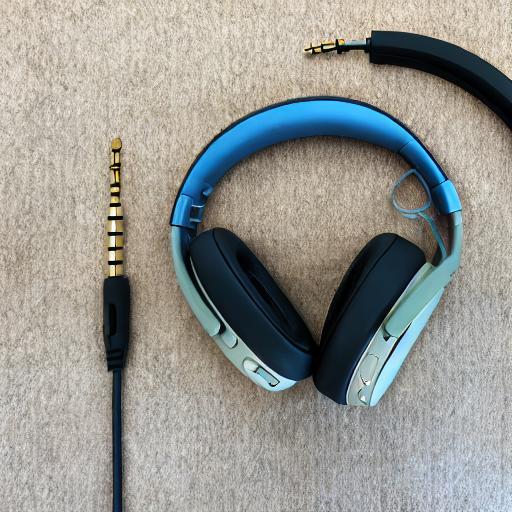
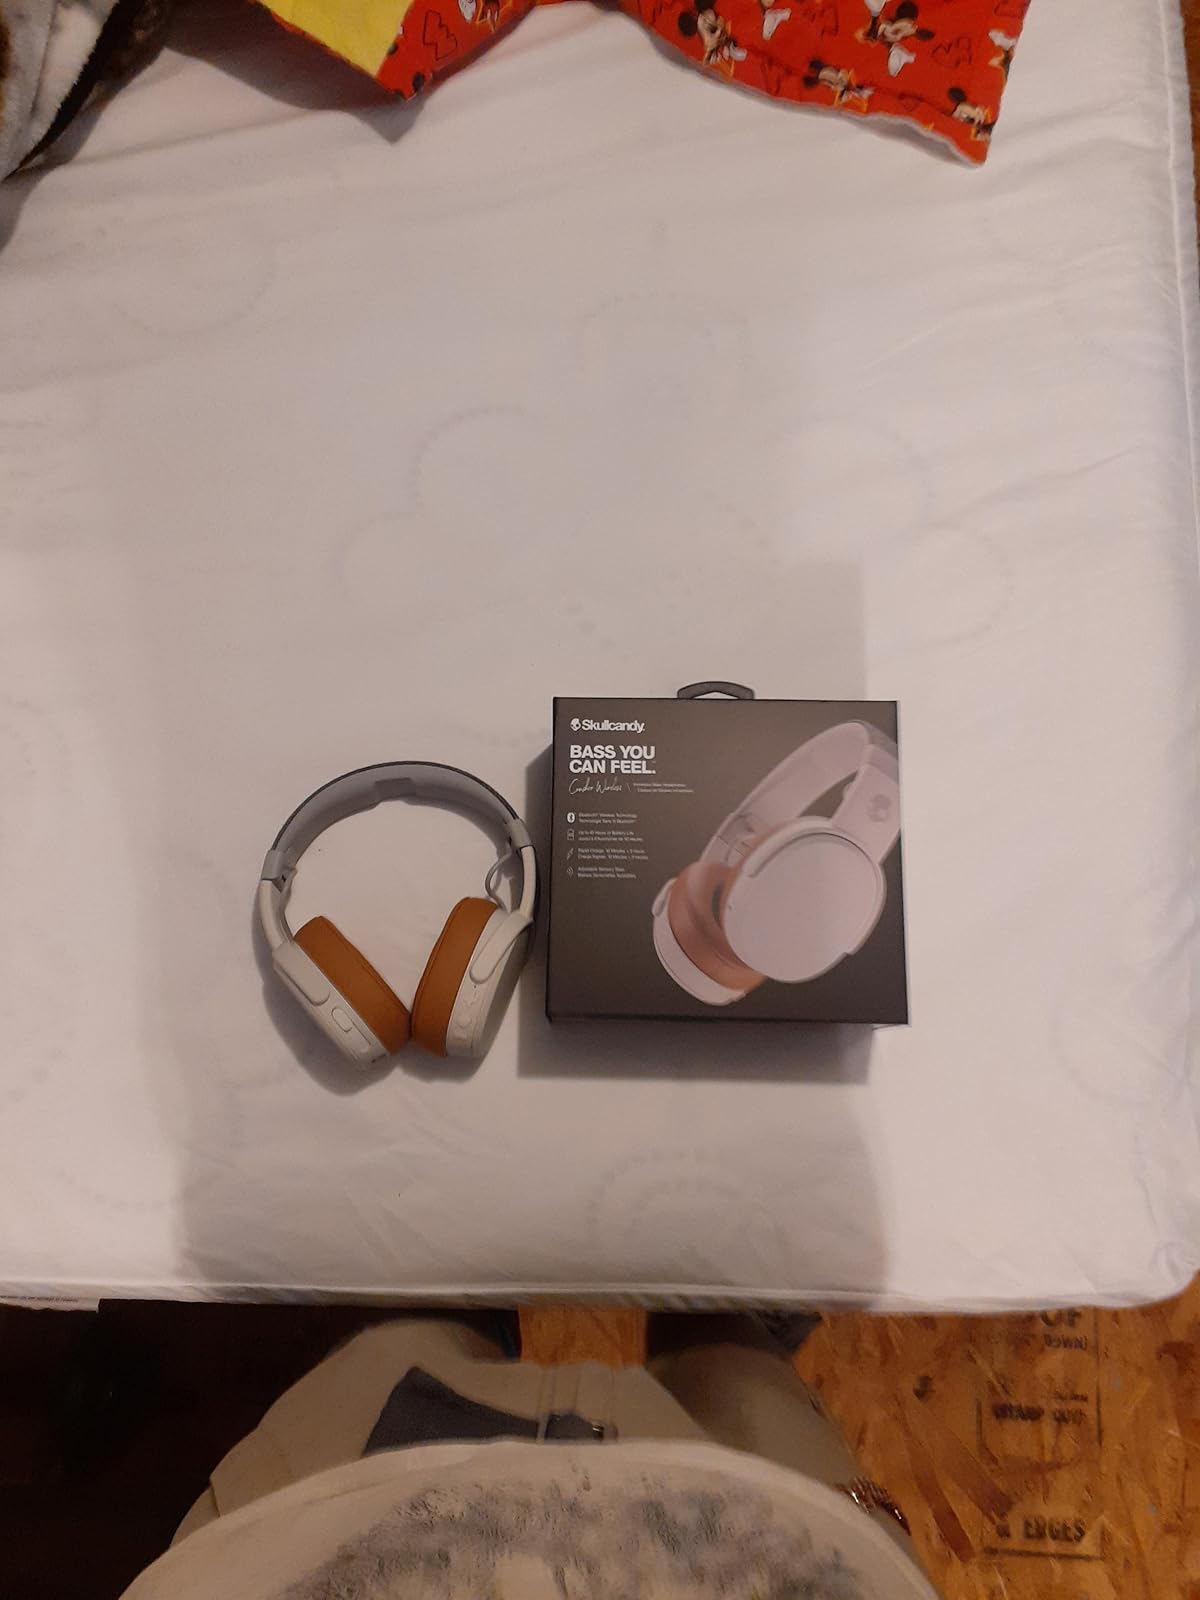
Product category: headphones
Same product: no